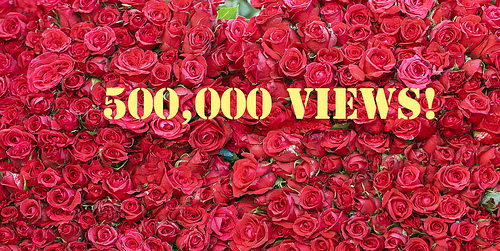
Flower: rose